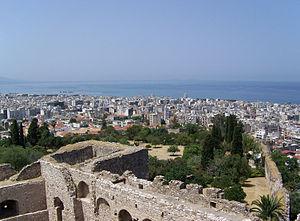
Vue de Patras depuis la forteresse de la ville (on peut voir la coupole de la cathédrale Agios Andreas près de la côte). Achaïe, Grèce.
Patras est une ville de Grèce, située en Achaïe au nord de la péninsule du Péloponnèse, sur le golfe homonyme ouvrant sur la mer Ionienne.
La capitale européenne de la culture est une ville désignée par l'Union européenne pour une période d'une année civile durant laquelle un programme de manifestations culturelles est organisé.